Hellenic Air Force

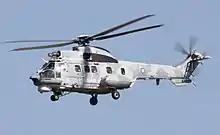
A Super Puma helicopter for the CSAR mission

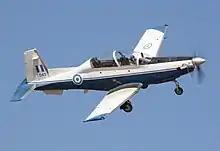
A T-6A from the training Wing at Kalamata

In 1998, Greece decided, in collaboration with the German Aerospace Industry (DASA) and the Hellenic Aerospace Industry (HAI/EAB), to upgrade thirty-nine F-4E Phantom II fighters. The first aircraft was delivered at Andravida Air Base in December 2002. This aircraft, which was named "Princess of Andravida" (s/n 72-01523), was unique because it did not have the M61 Vulcan gun installed. All upgraded F-4s were equipped with the new AN/APQ-65YG radar similar to that of the F/A-18 Hornet, a new onboard Mission Control Computer (MCC), a head-up display (HUD), the identification friend or foe (IFF) interrogator, multi-function displays, and were also capable of carrying a variety of advanced air-to-air and air-to-ground missiles. These included the AIM-120 AMRAAM (although only the -B edition), the AIM-9M missile, the automated flight-director system (AFDS), and the entire family of the Paveway (I, II and III) laser-guided bombs. These aircraft were the F-4E Peace Icarus 2000 (PI2000) or F-4E Phantom II AUP (Avionics Upgrade Programme) variants. Although gradual retirement of F-4 units started in 2017, they are still operational in multi-role missions with the 338 Squadron 'Ares' and the 339 Squadron 'Ajax' based in Andravida air force base. The F-4E Phantom II PI2000 (AUP) has been certified for use of GBU-27 Paveway III laser-guided bombs, making the aircraft an excellent and modern platform for precision strikes.